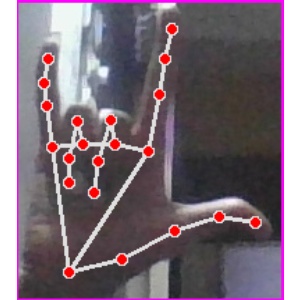
अक्षर: व